Matt Ryan (American football)

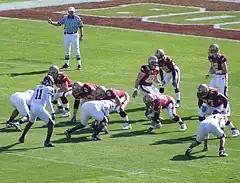
Ryan and the Boston College Eagles line up on offense in the 2007 ACC Championship game.

Ryan launched a website during his senior year called Mattyice.com, where fans and media had 24-hour access to his video highlights, updated biographical information, statistics and other information.